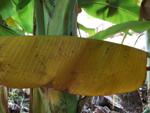
Label: xamthomonas